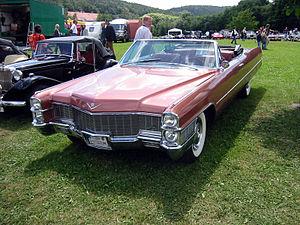
L'appellation DeVille a été utilisée pour beaucoup de modèles de la marque Cadillac.